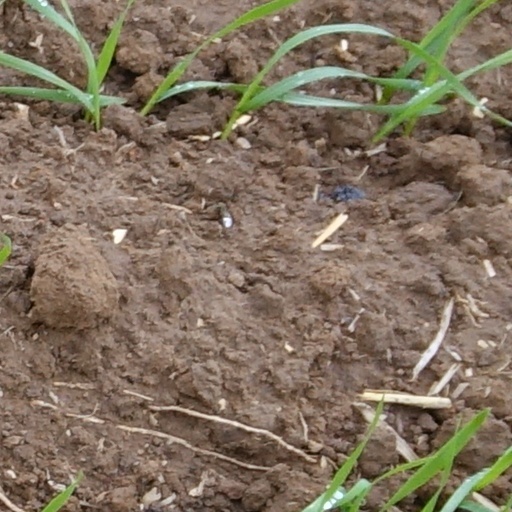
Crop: wheat